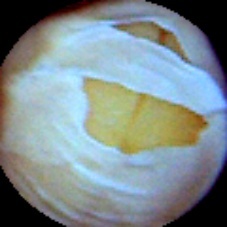
Label: Skin-damaged